Port of Pescara

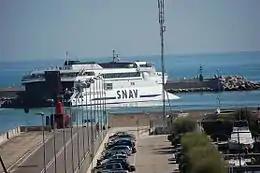

The new Port Regulatory Plan was approved by the Municipality on 25 July 2014, and subsequently approved by the Region in November 2016; according to the project, the following modernization and expansion works of the port will be carried out for a total cost of 60 million euros: